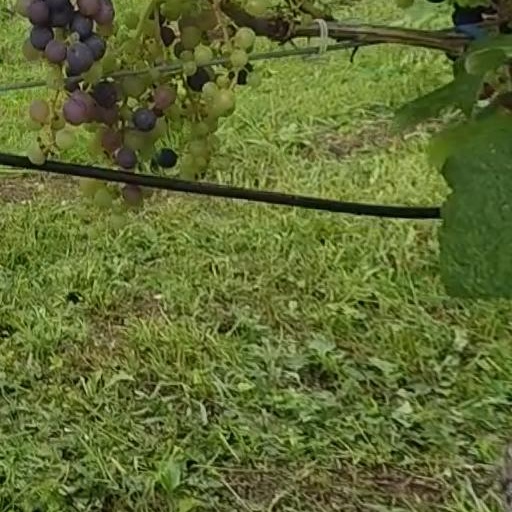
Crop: grape